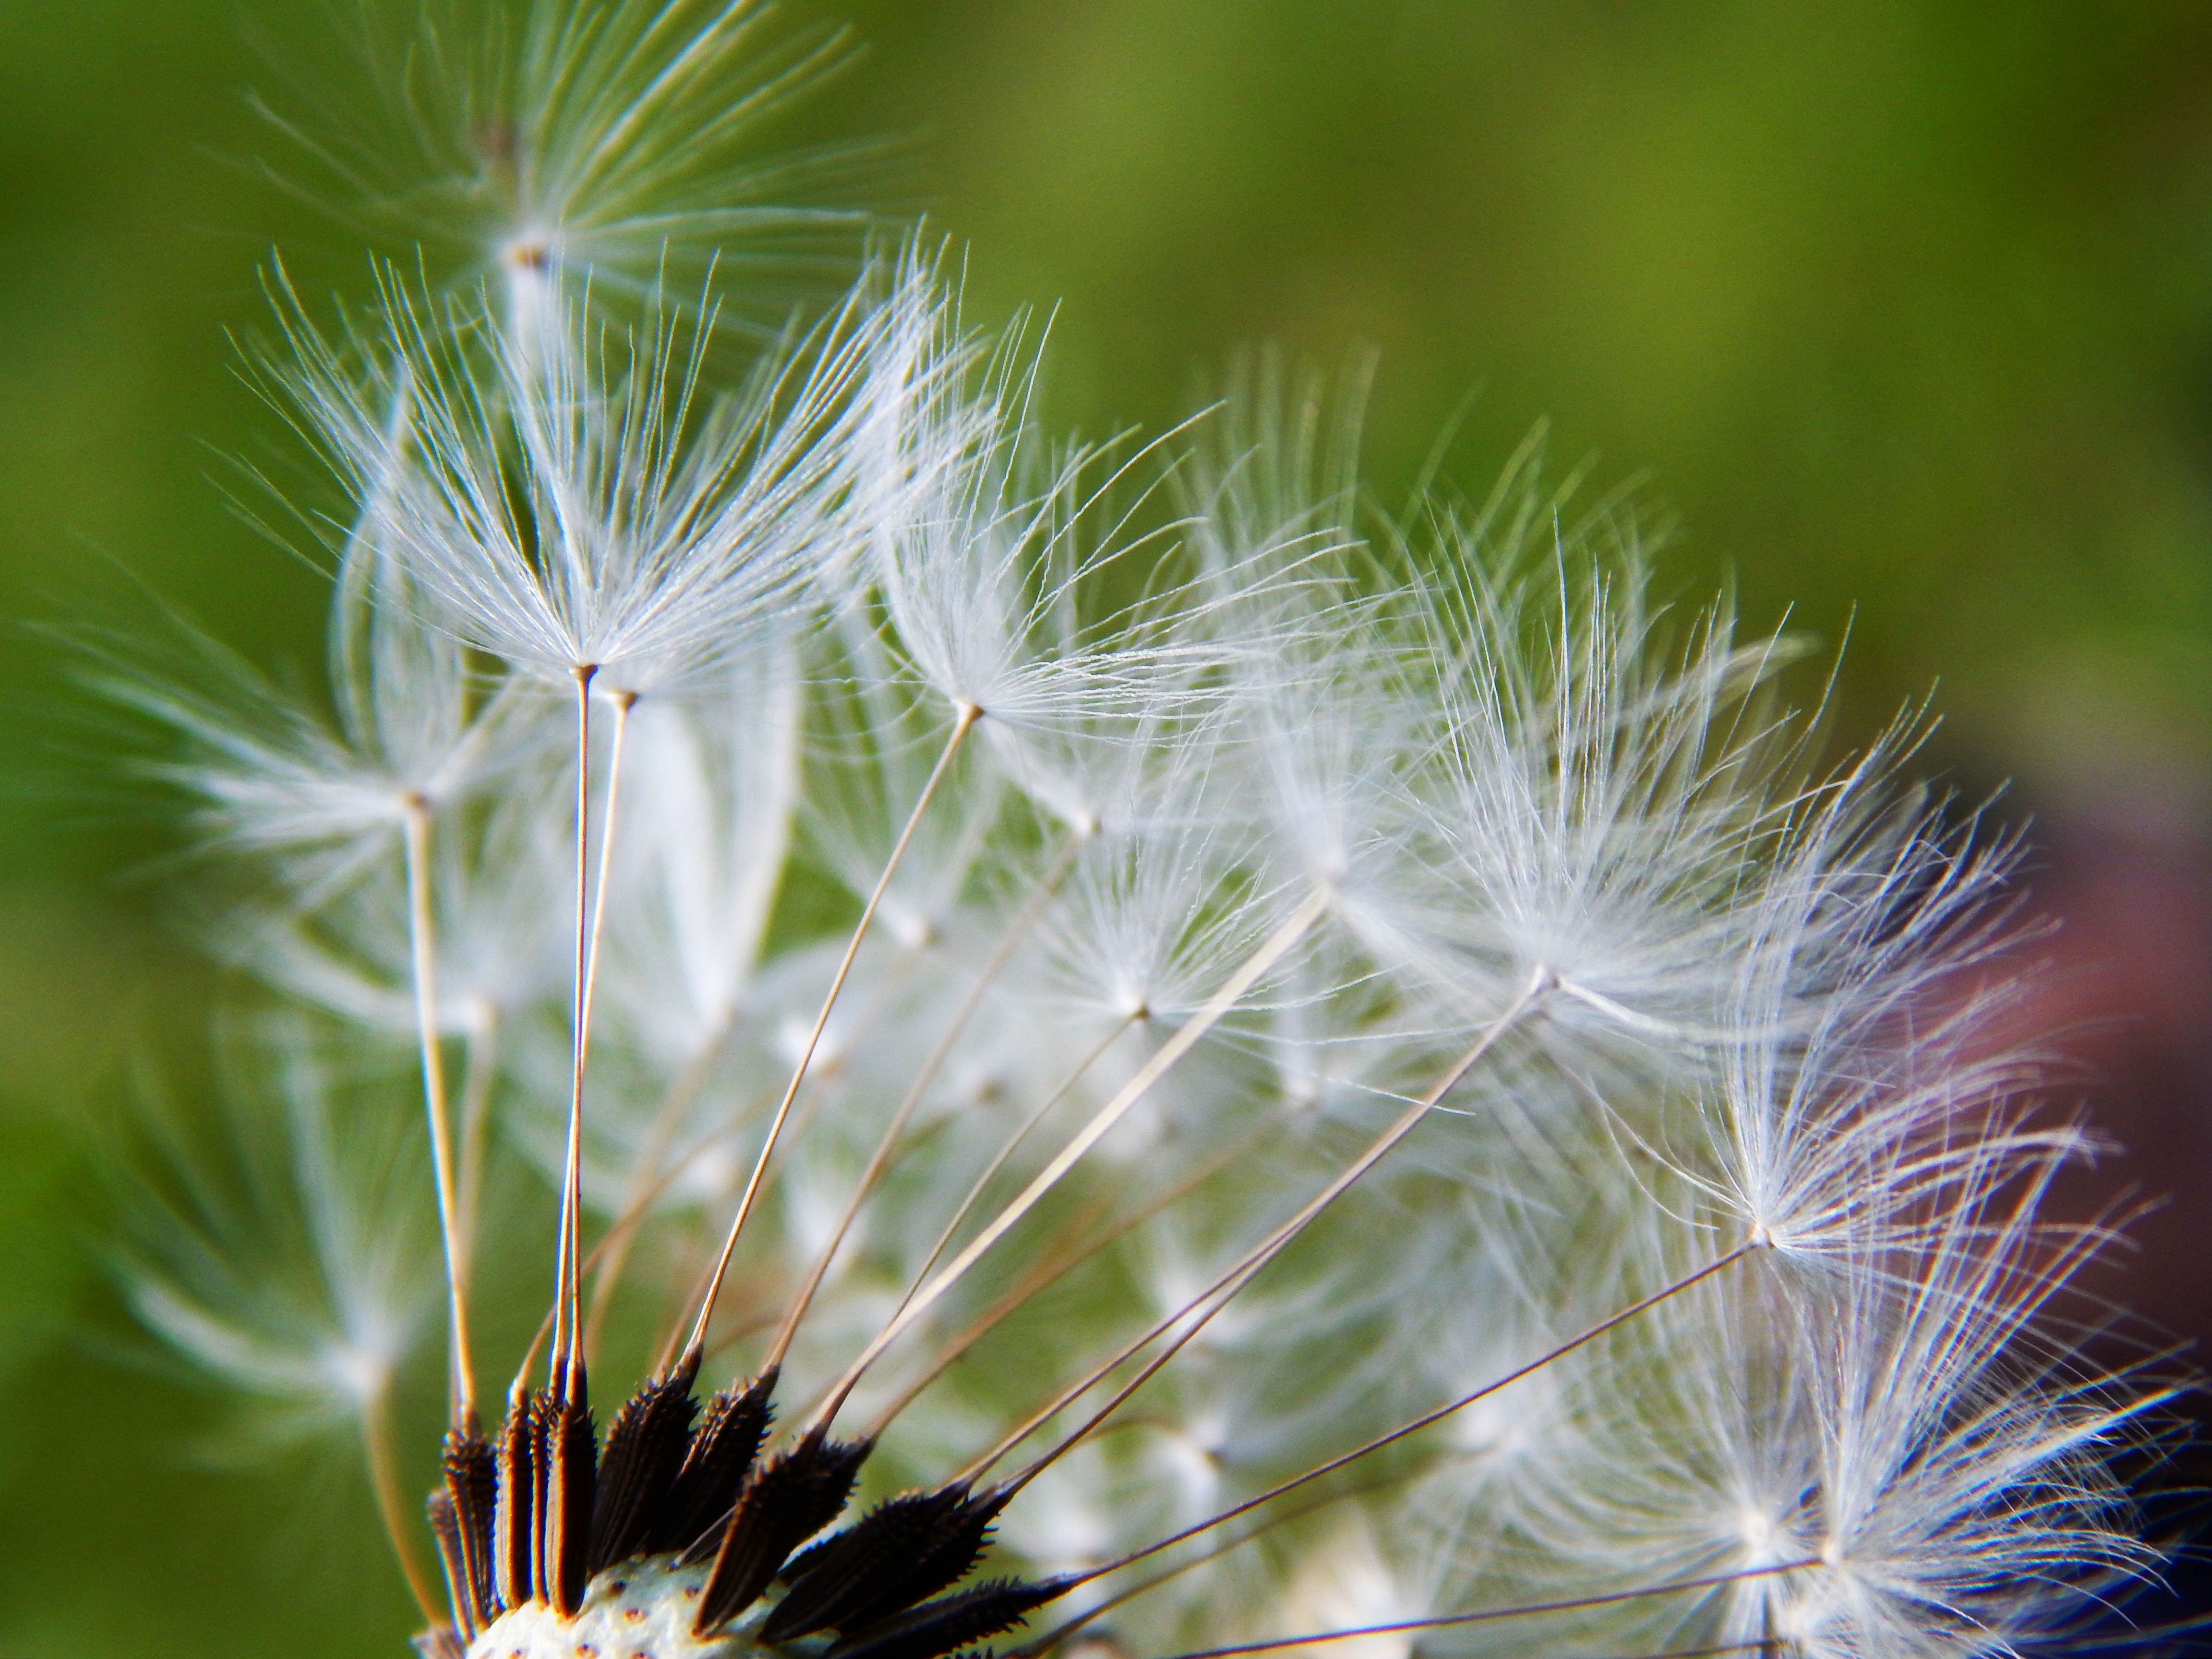
nature, grass, plant, white, field, photography, dandelion, leaf, flower, spring, green, macro, botany, flora, wildflower, close up, thistle, dandelions, fluff, medical, macro photography, flowering plant, daisy family, grass family, plant stem, land plant, thorns spines and prickles